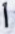
Number: 1